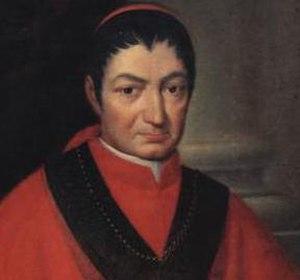
Tommaso Pasquale Gizzi est un cardinal italien du XIXᵉ siècle.